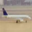
Label: airplane